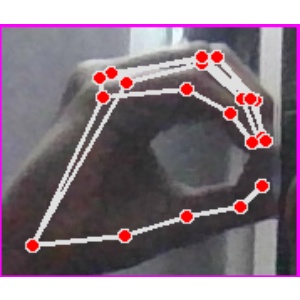
अक्षर: ठ